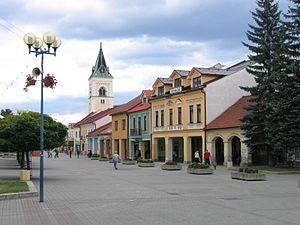
Kysucké Nové Mesto est une ville de la région de Žilina en Slovaquie.